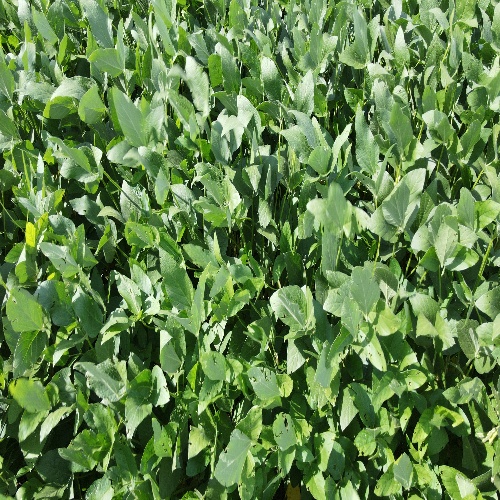
Label: Caterpillar